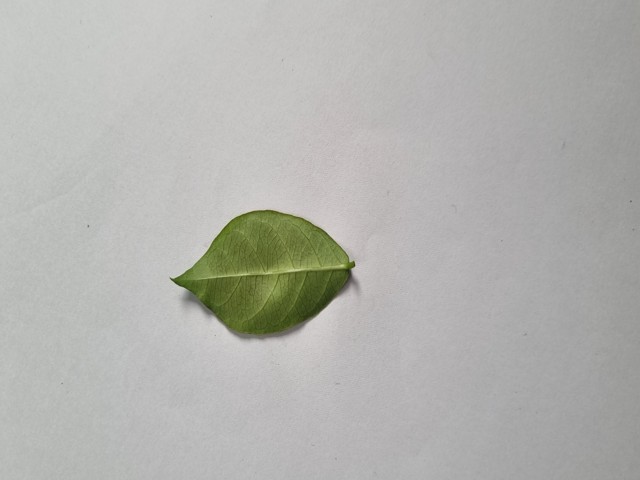
Plant: anantamul